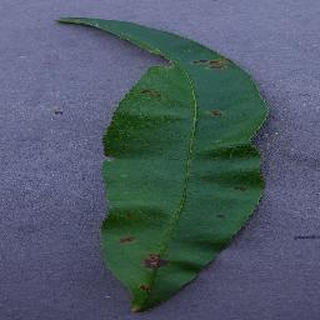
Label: peach_bacterial_spot